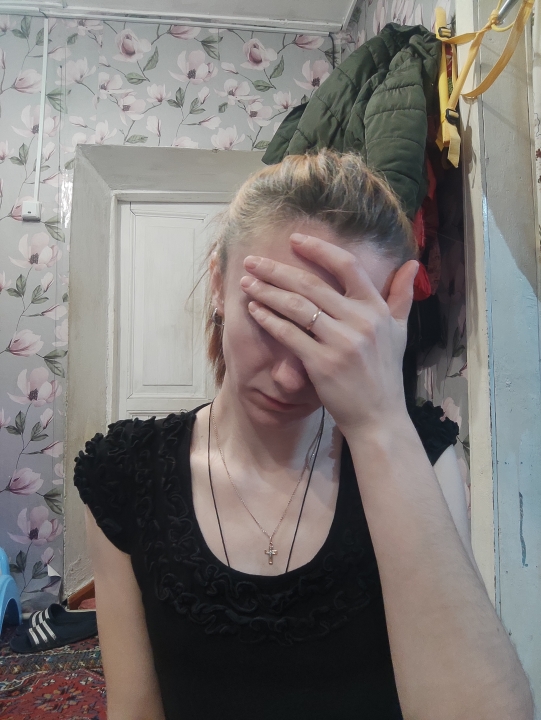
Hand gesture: no_gesture